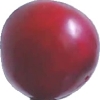
Label: cherry_wax_red